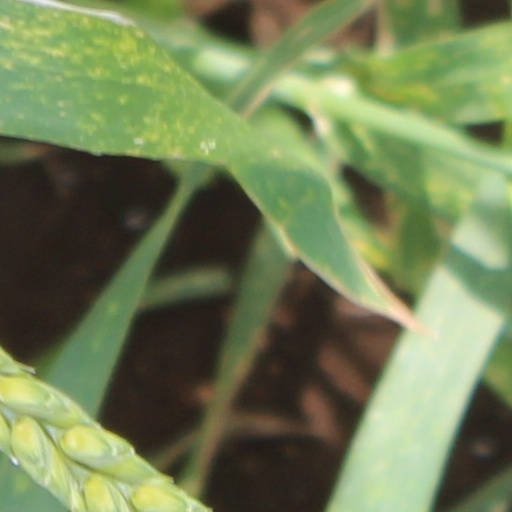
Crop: wheat